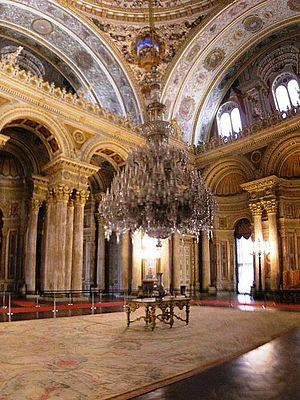
Le palais de Dolmabahçe situé à Istanbul, en Turquie, sur le côté européen du Bosphore, a été la résidence du sultan de 1853 à 1922, à l'exception d’une vingtaine d’années, entre 1889 et 1909, où fut utilisé le palais de Yıldız. Alors centre administratif de l'Empire ottoman, c'est aujourd'hui un musée géré par la Direction du Palais National de la Grande Assemblée nationale de Turquie.